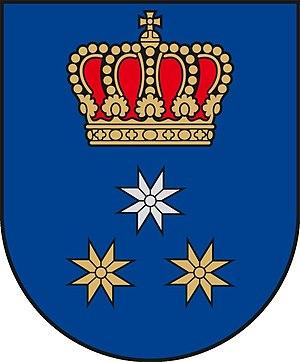
Viekšniai est une ville de Lituanie située dans la municipalité du district de Mažeikiai.